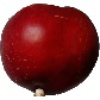
Label: nectarine